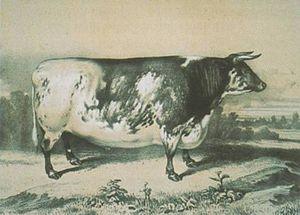
""Océan"", lithographie d'un boeuf anglais parue dans Lithographies représentant des boeufs primés au concours de Poissy."
Au cours des siècles, le cheptel bovin français a évolué au fil des croisements de bétail issus de régions proches ou importé. La sélection locale de populations particulières a aussi forgé de nombreuses races parfois limitées à une vallée.